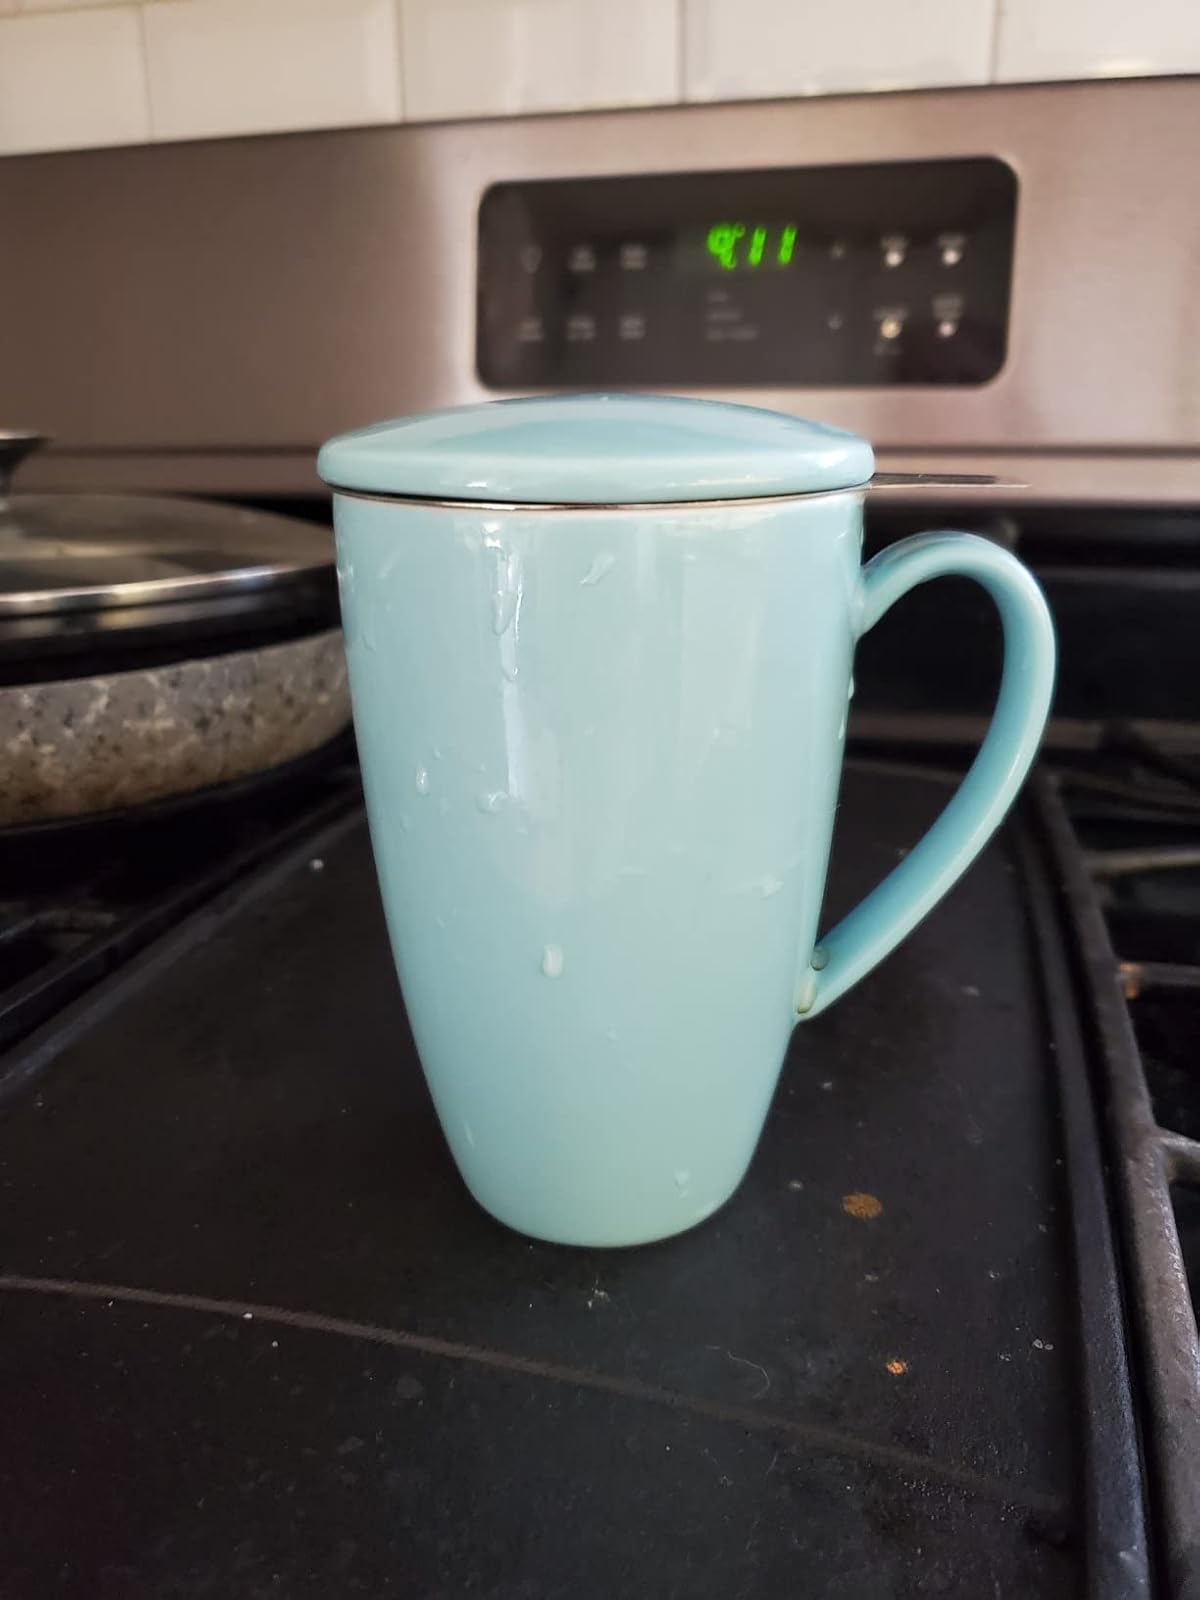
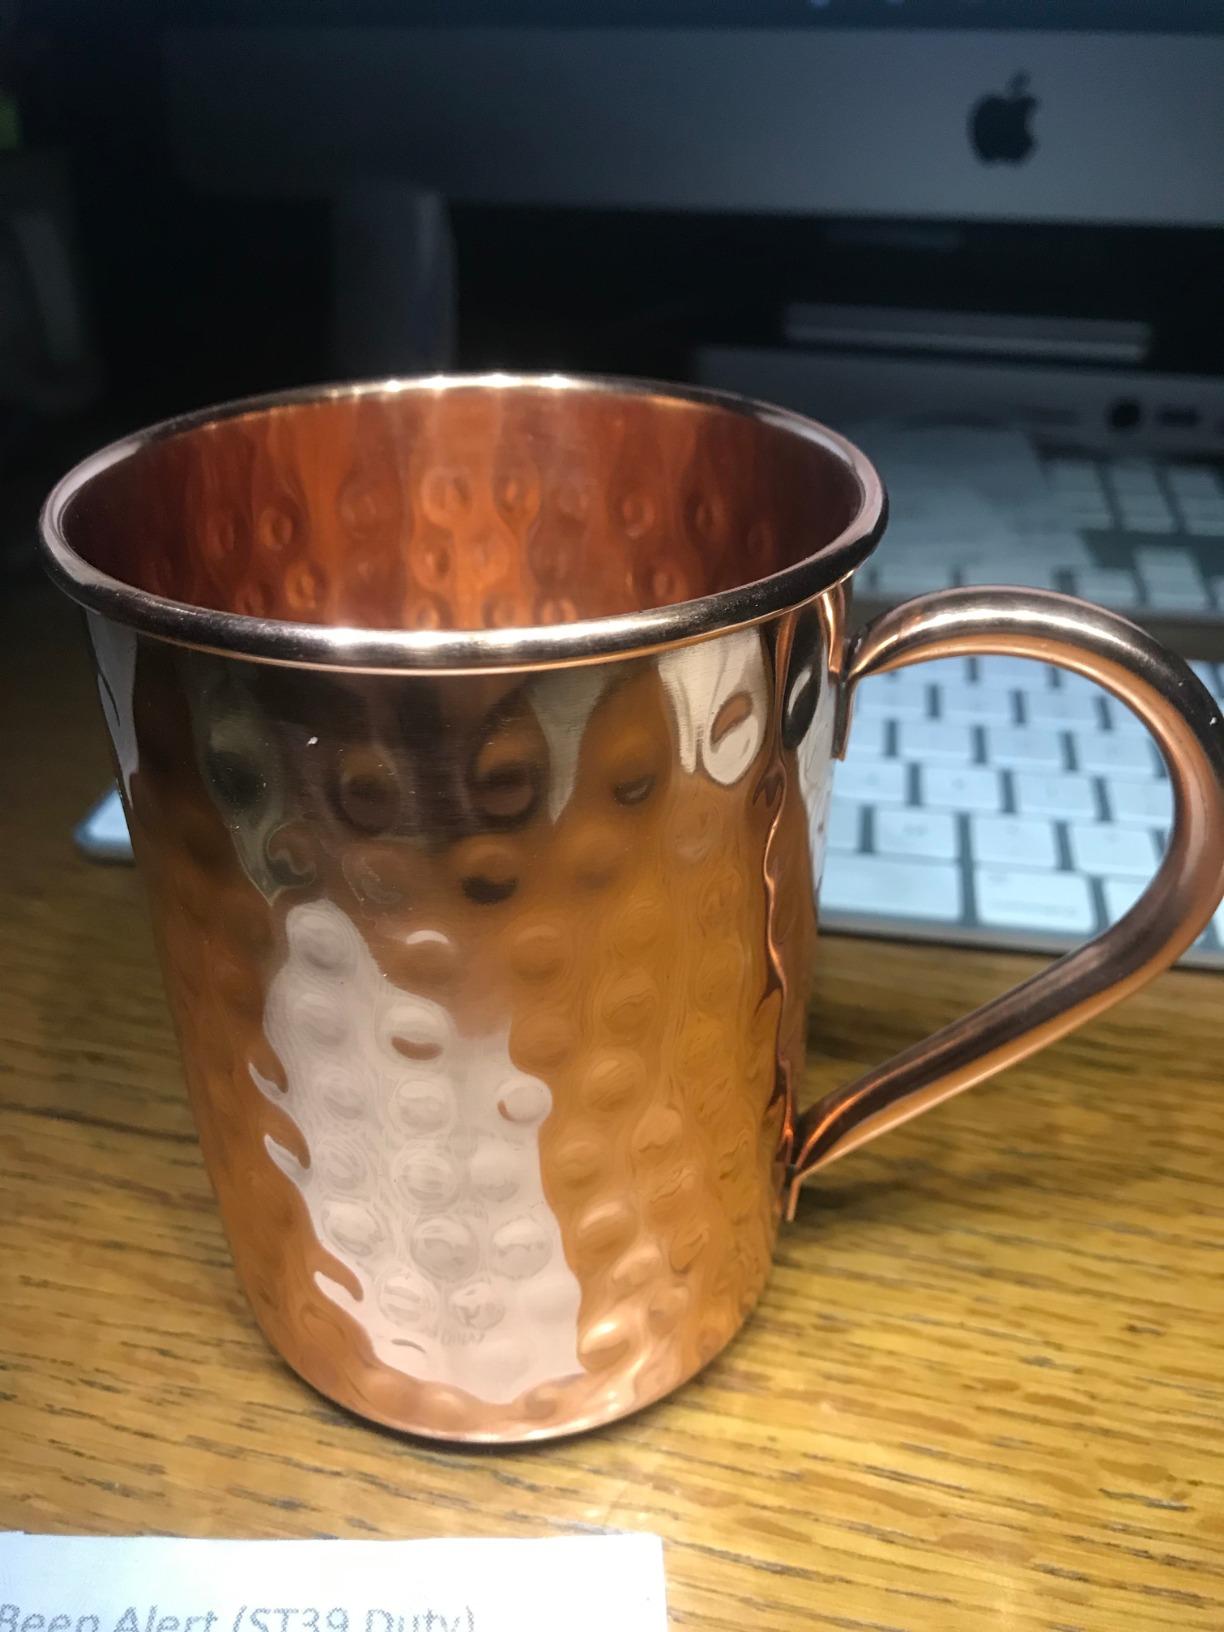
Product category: items_mug
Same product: no